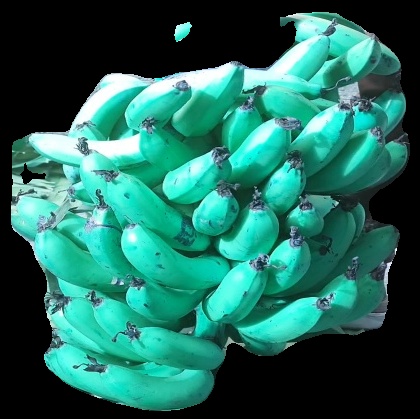
Variety: pachbale
Grade: grade3